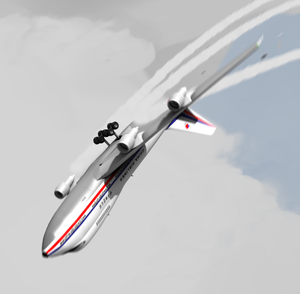
Le vol China Airlines 006 était un vol entre Taïwan et Los Angeles. Le Boeing 747 qui assurait ce vol le 15 février 1985 a subi une panne moteur, mais les pilotes réussissent à poser l'appareil sur l'aéroport international de San Francisco. Tous les passagers et membres d'équipage ont survécu.